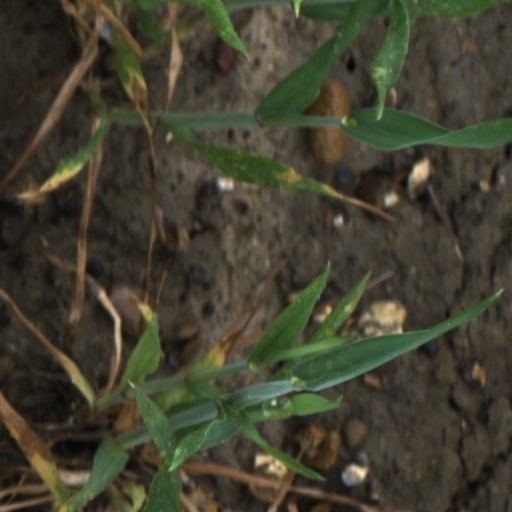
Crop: wheat